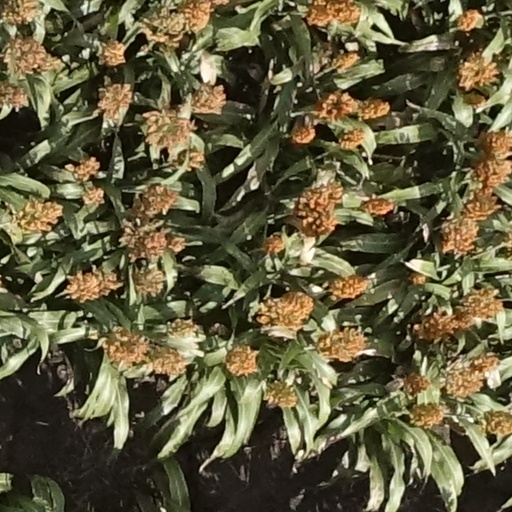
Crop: sorghum